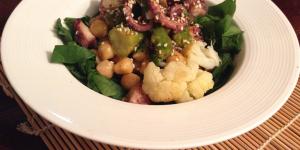
ensalada de garbanzos con pulpo